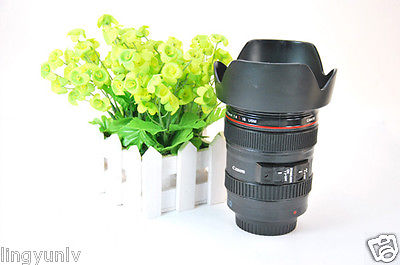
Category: mug